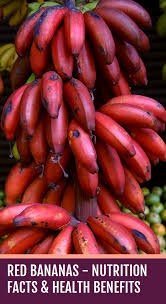
Label: banana